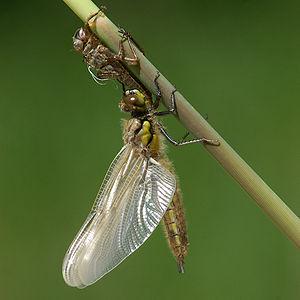
Libellule à quatre taches juste sortie de son exuvie.